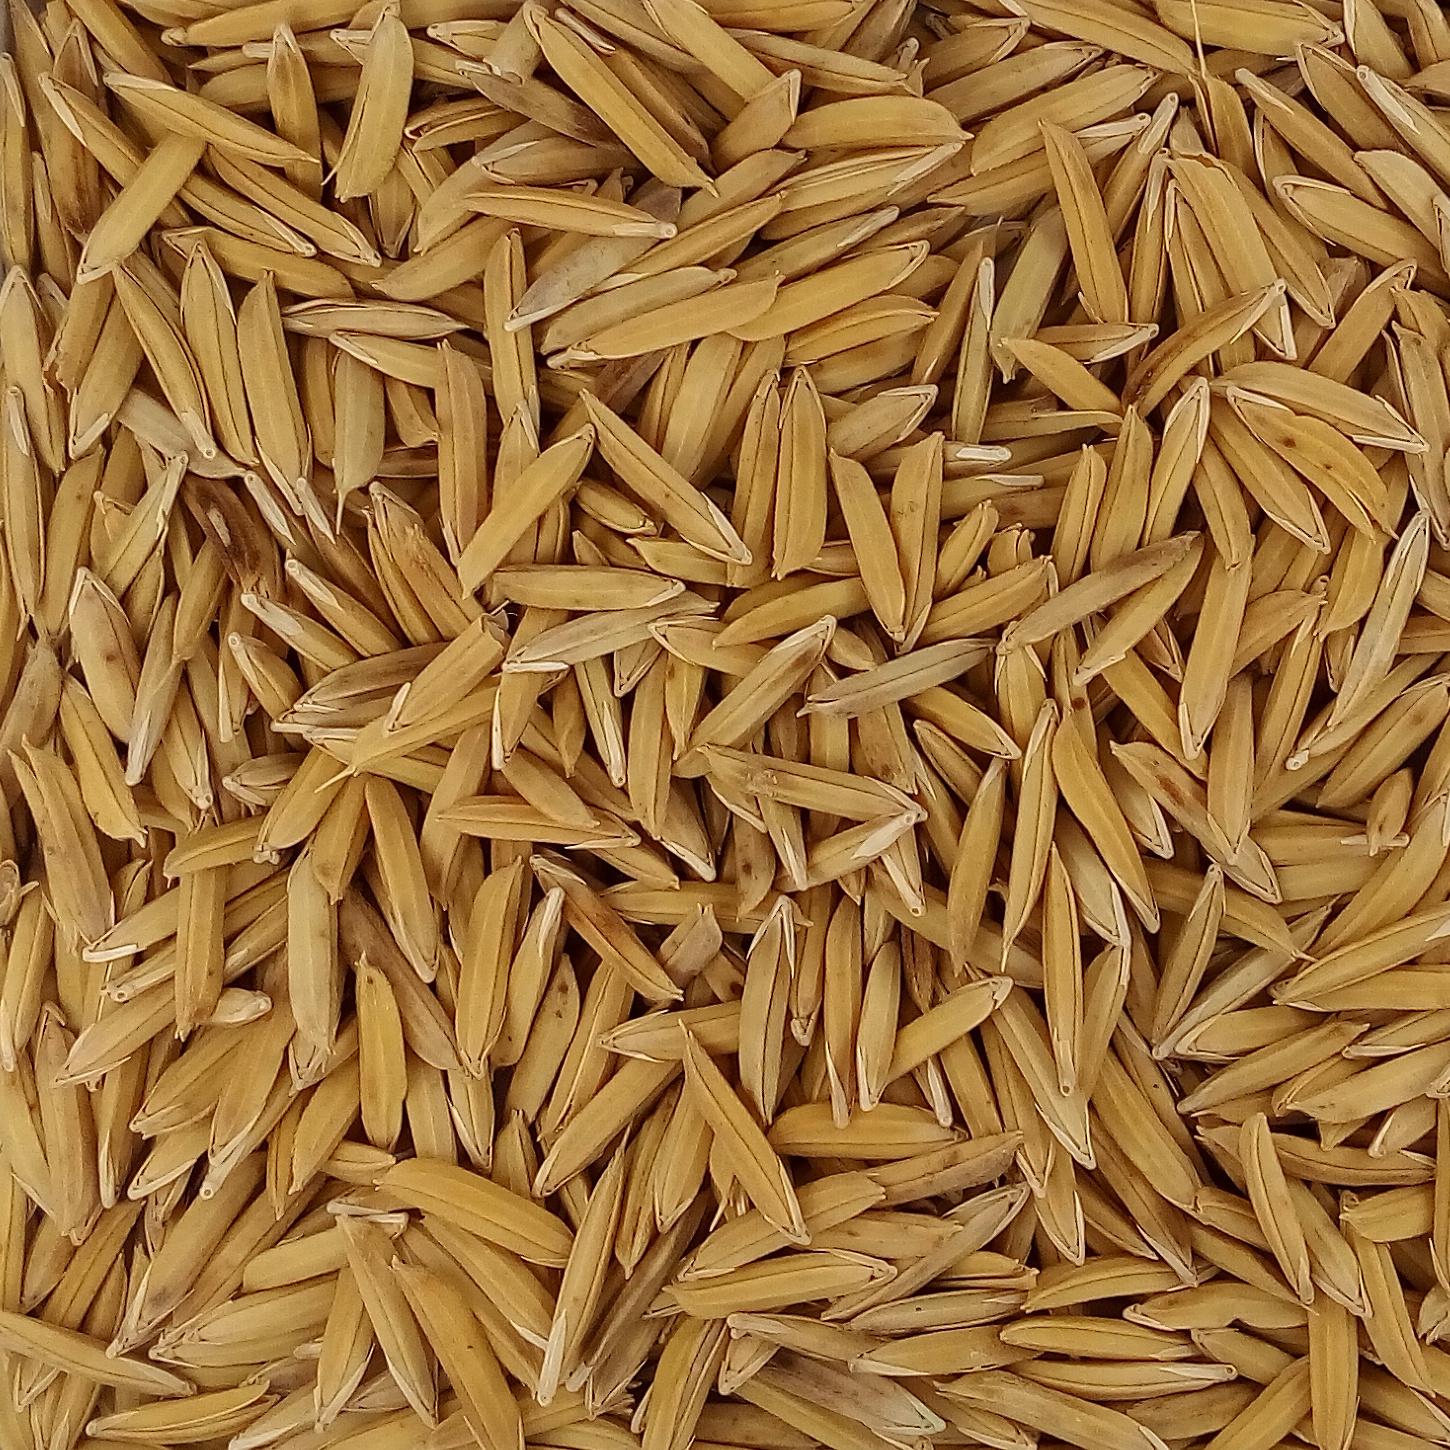
Rice seed variety: 1121